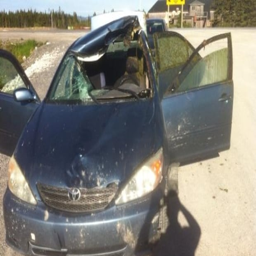
car after hitting a moose